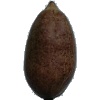
Label: Nut Pecan 1